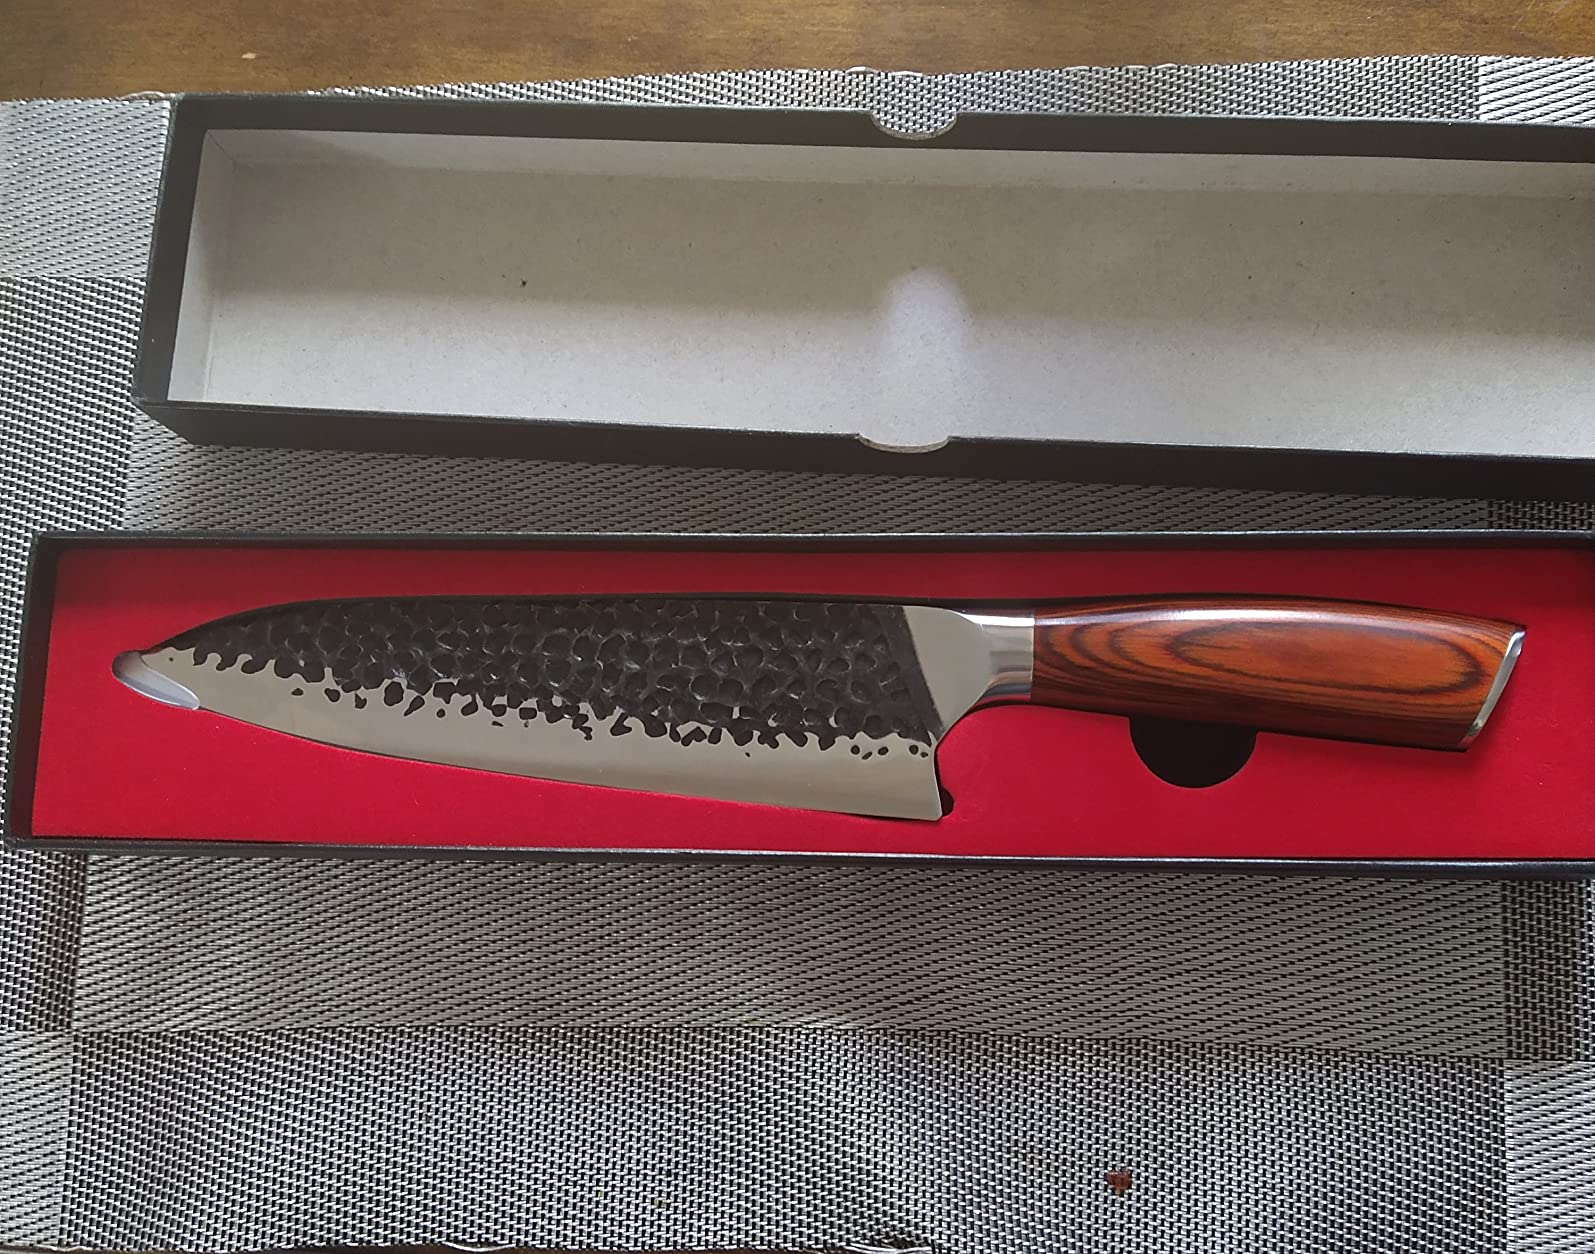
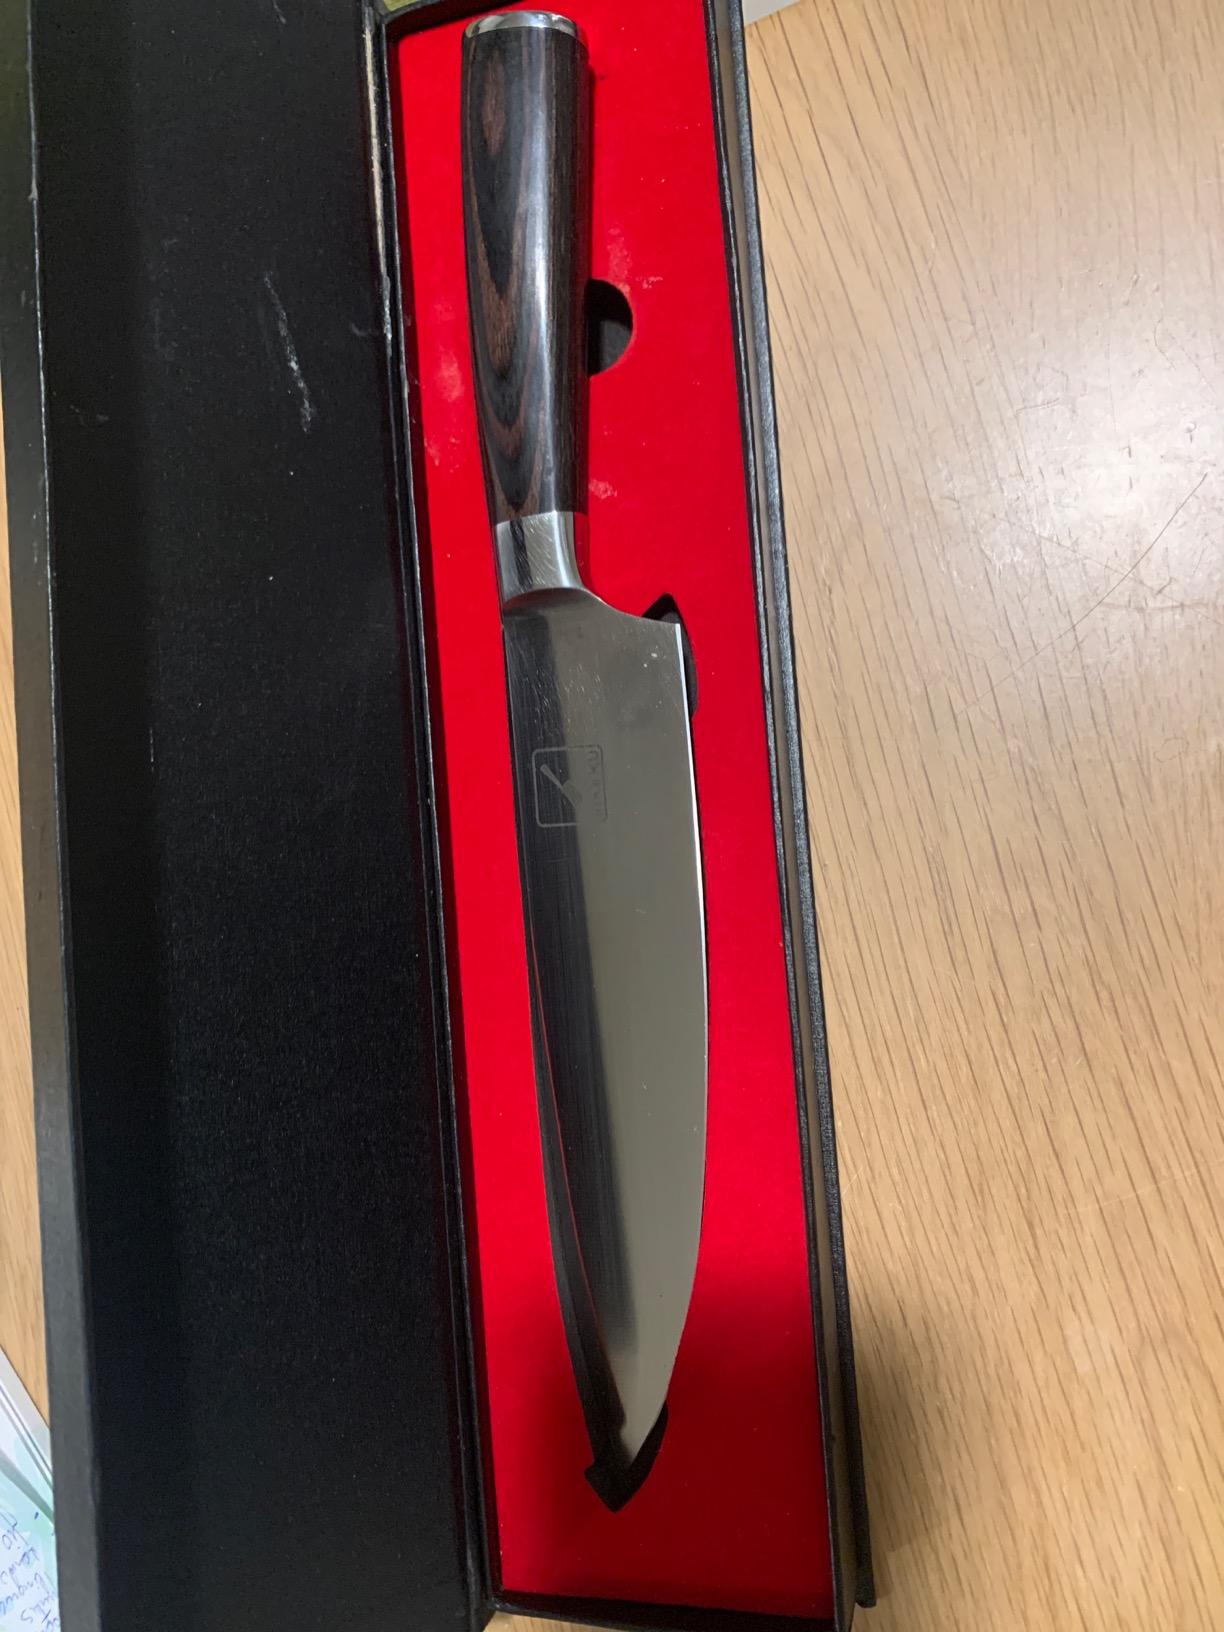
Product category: items_knife
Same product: no